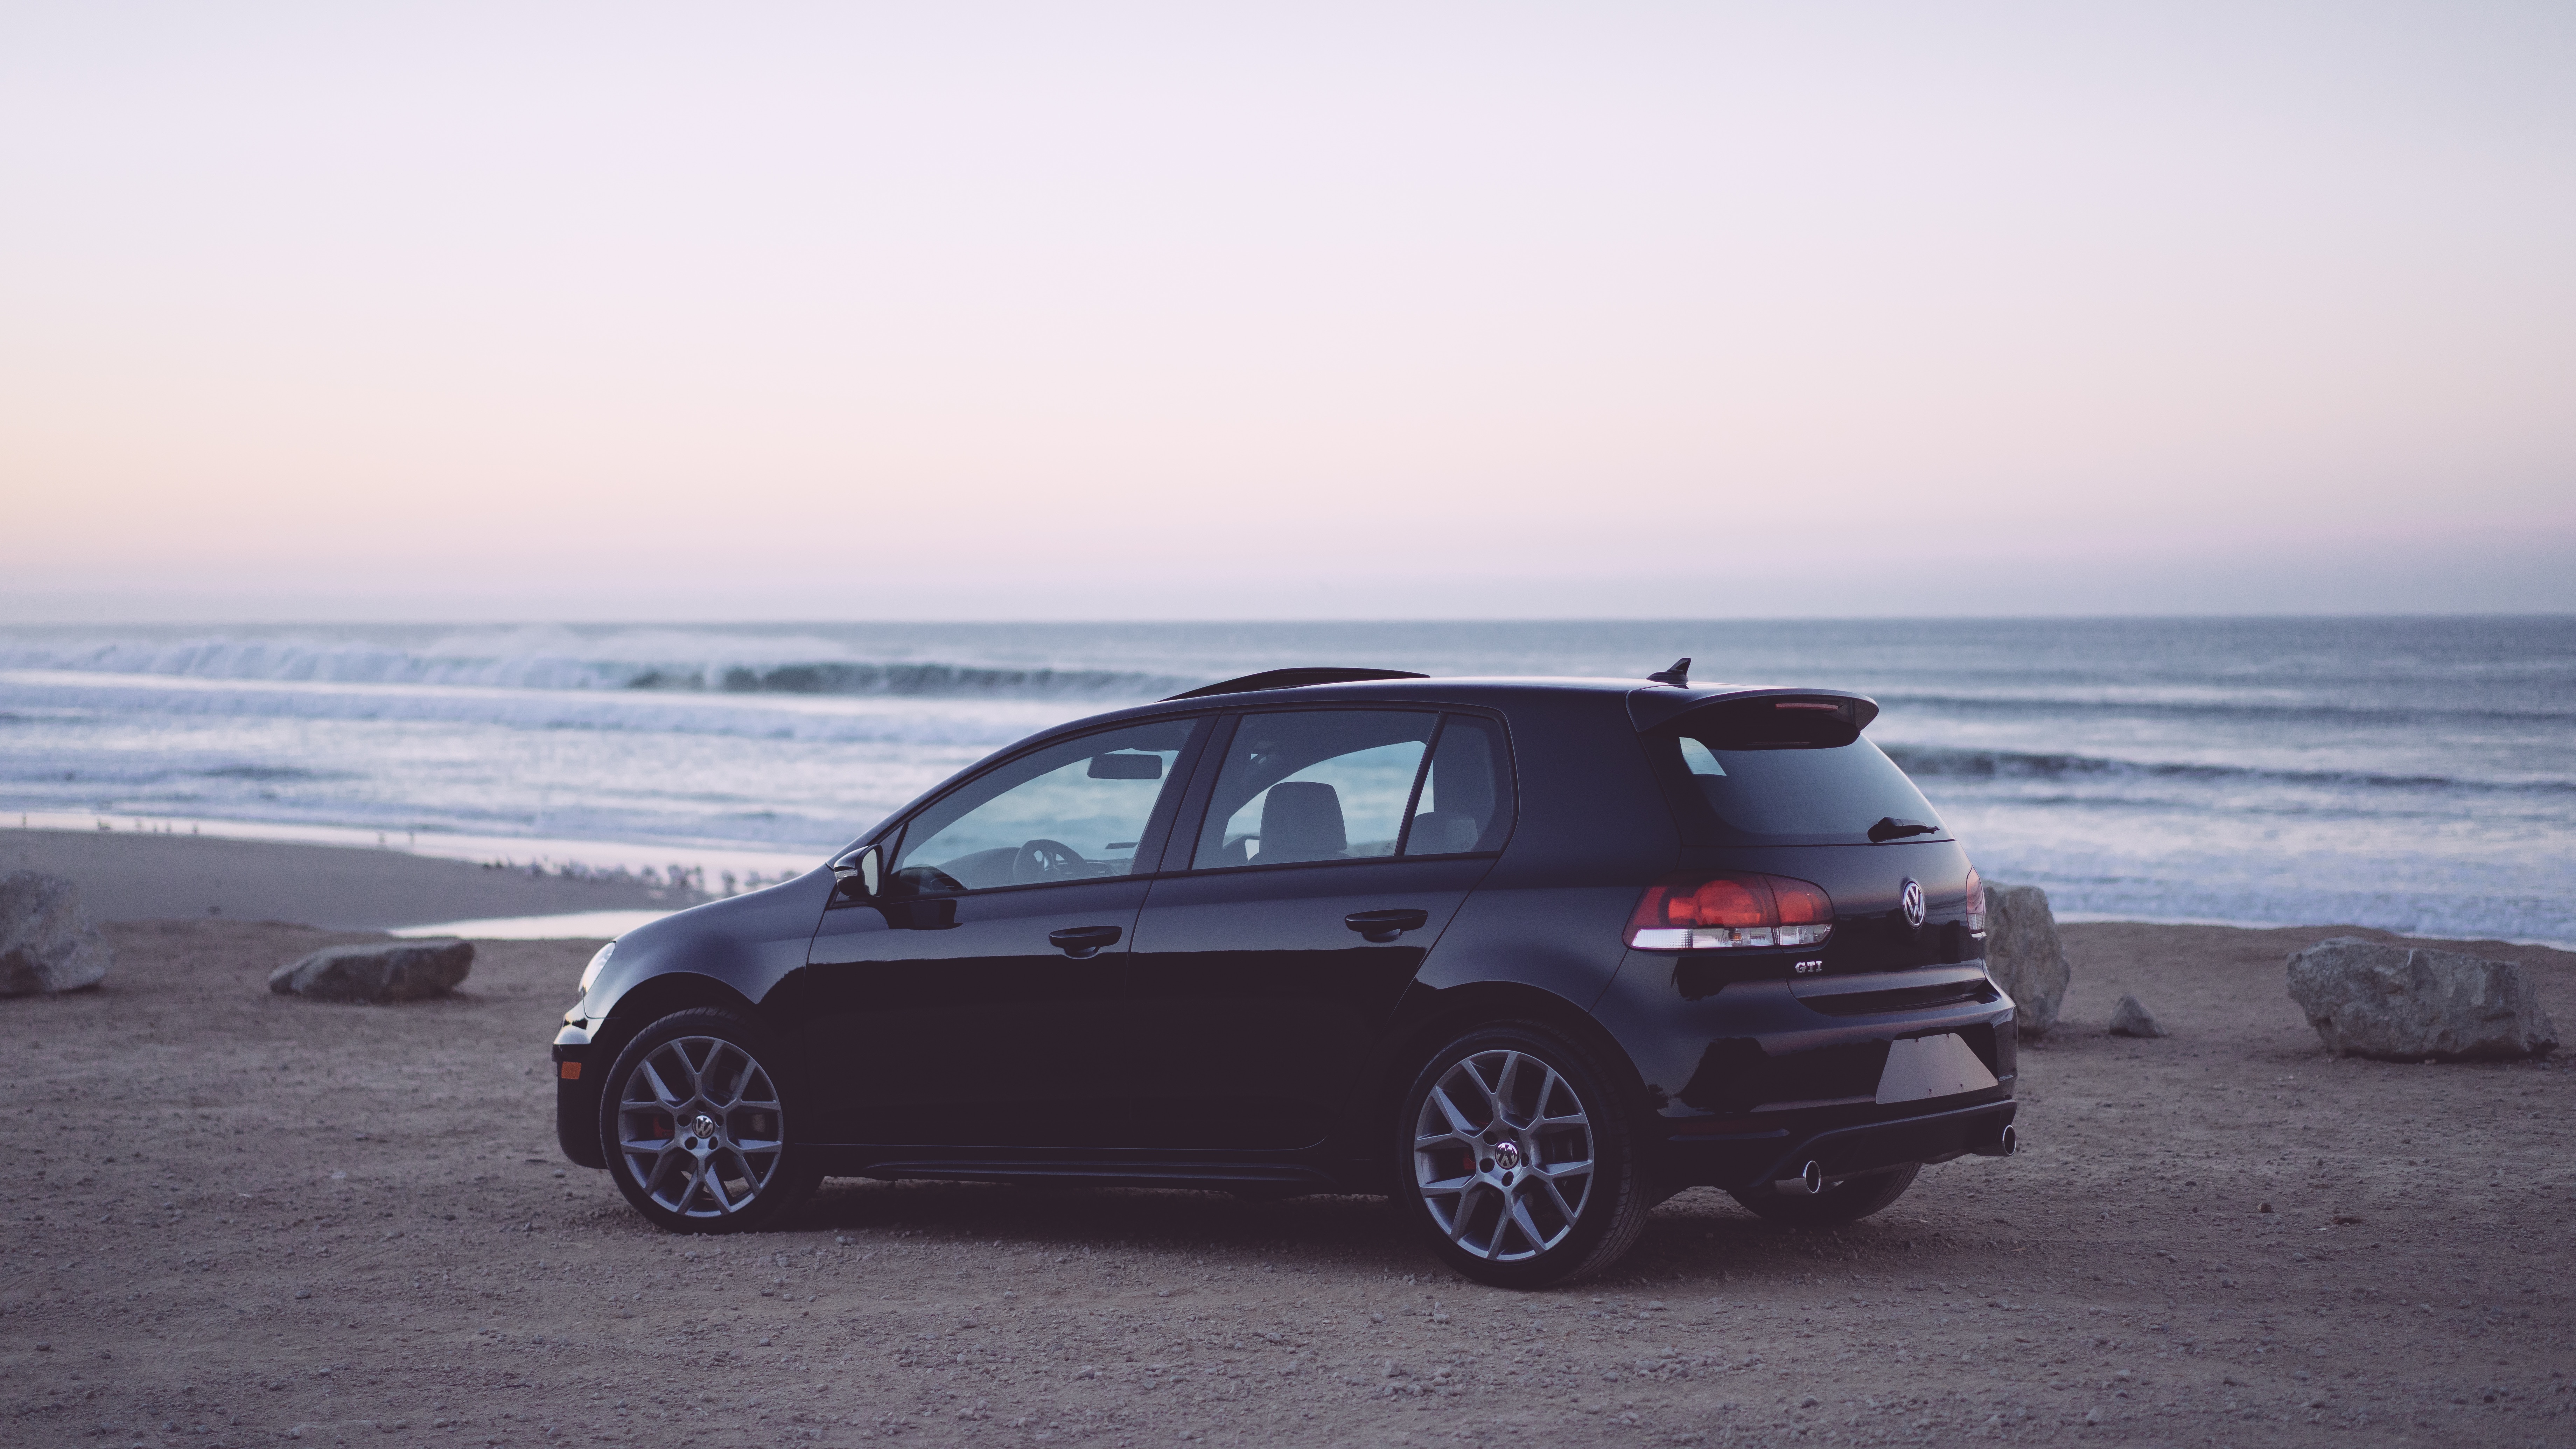
car, wheel, vw, volkswagen, vehicle, motor vehicle, bumper, hatchback, city car, land vehicle, automobile make, automotive exterior, compact car, automotive design, family car, volkswagen gti, volkswagen golf, volkswagen golf mk6